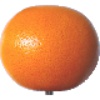
Label: pink_grapefruit